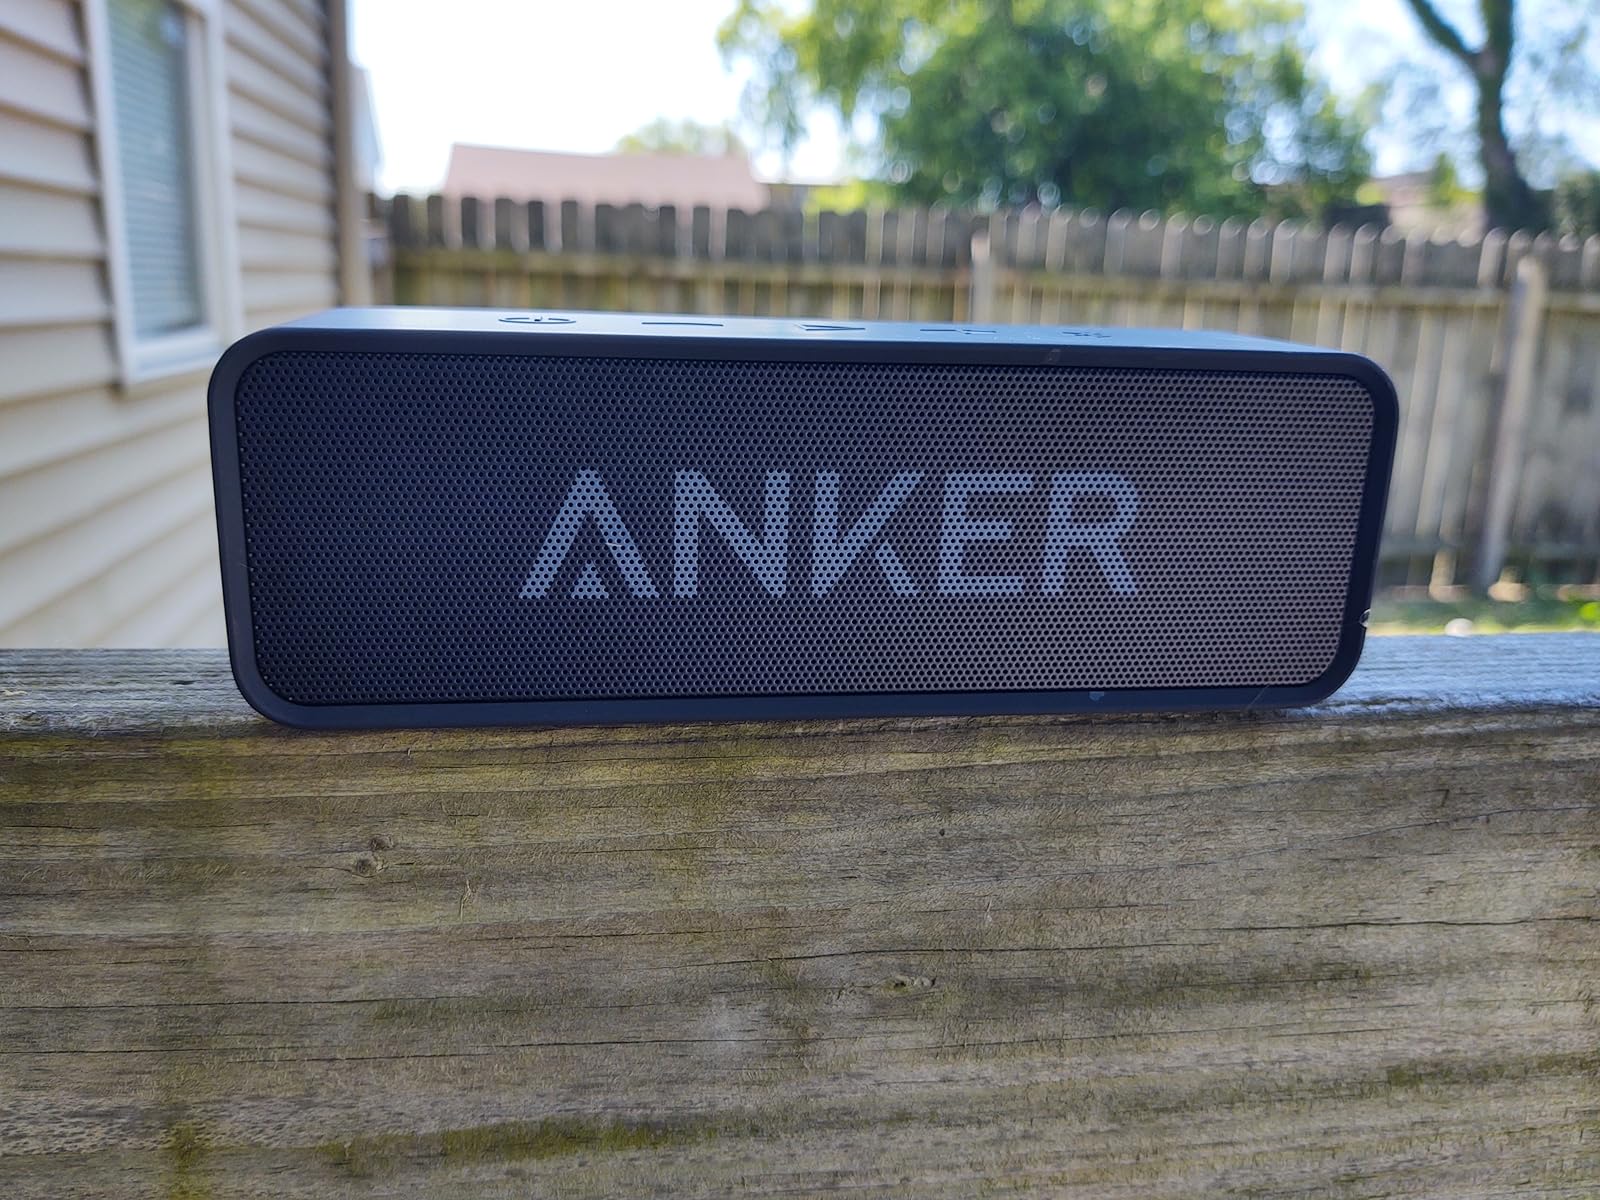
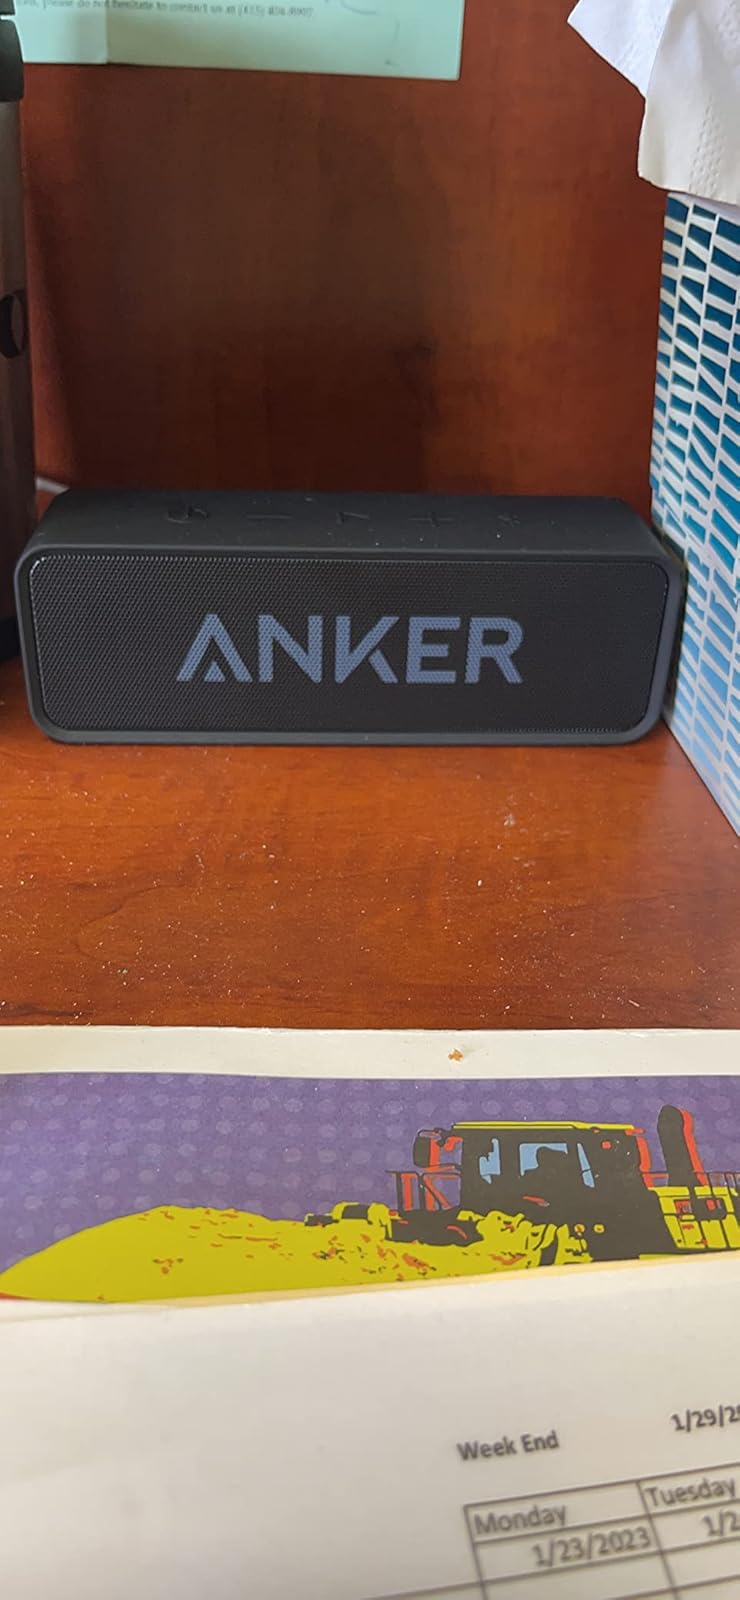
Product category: speaker
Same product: yes